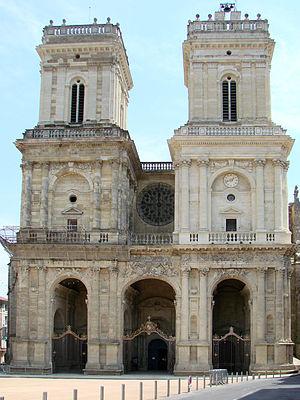
Façade de la cathédrale d'Auch (Gers, France).
Henri de la Mothe-Houdancourt, seigneur de Chevrières, Rhuis, Saint Germain lès Verberie et Roberval, fut évêque de Rennes puis archevêque d'Auch. Il fut également abbé de Souillac, de Froimont, de Saint-Martial de Limoges et de l'Escaladieu.